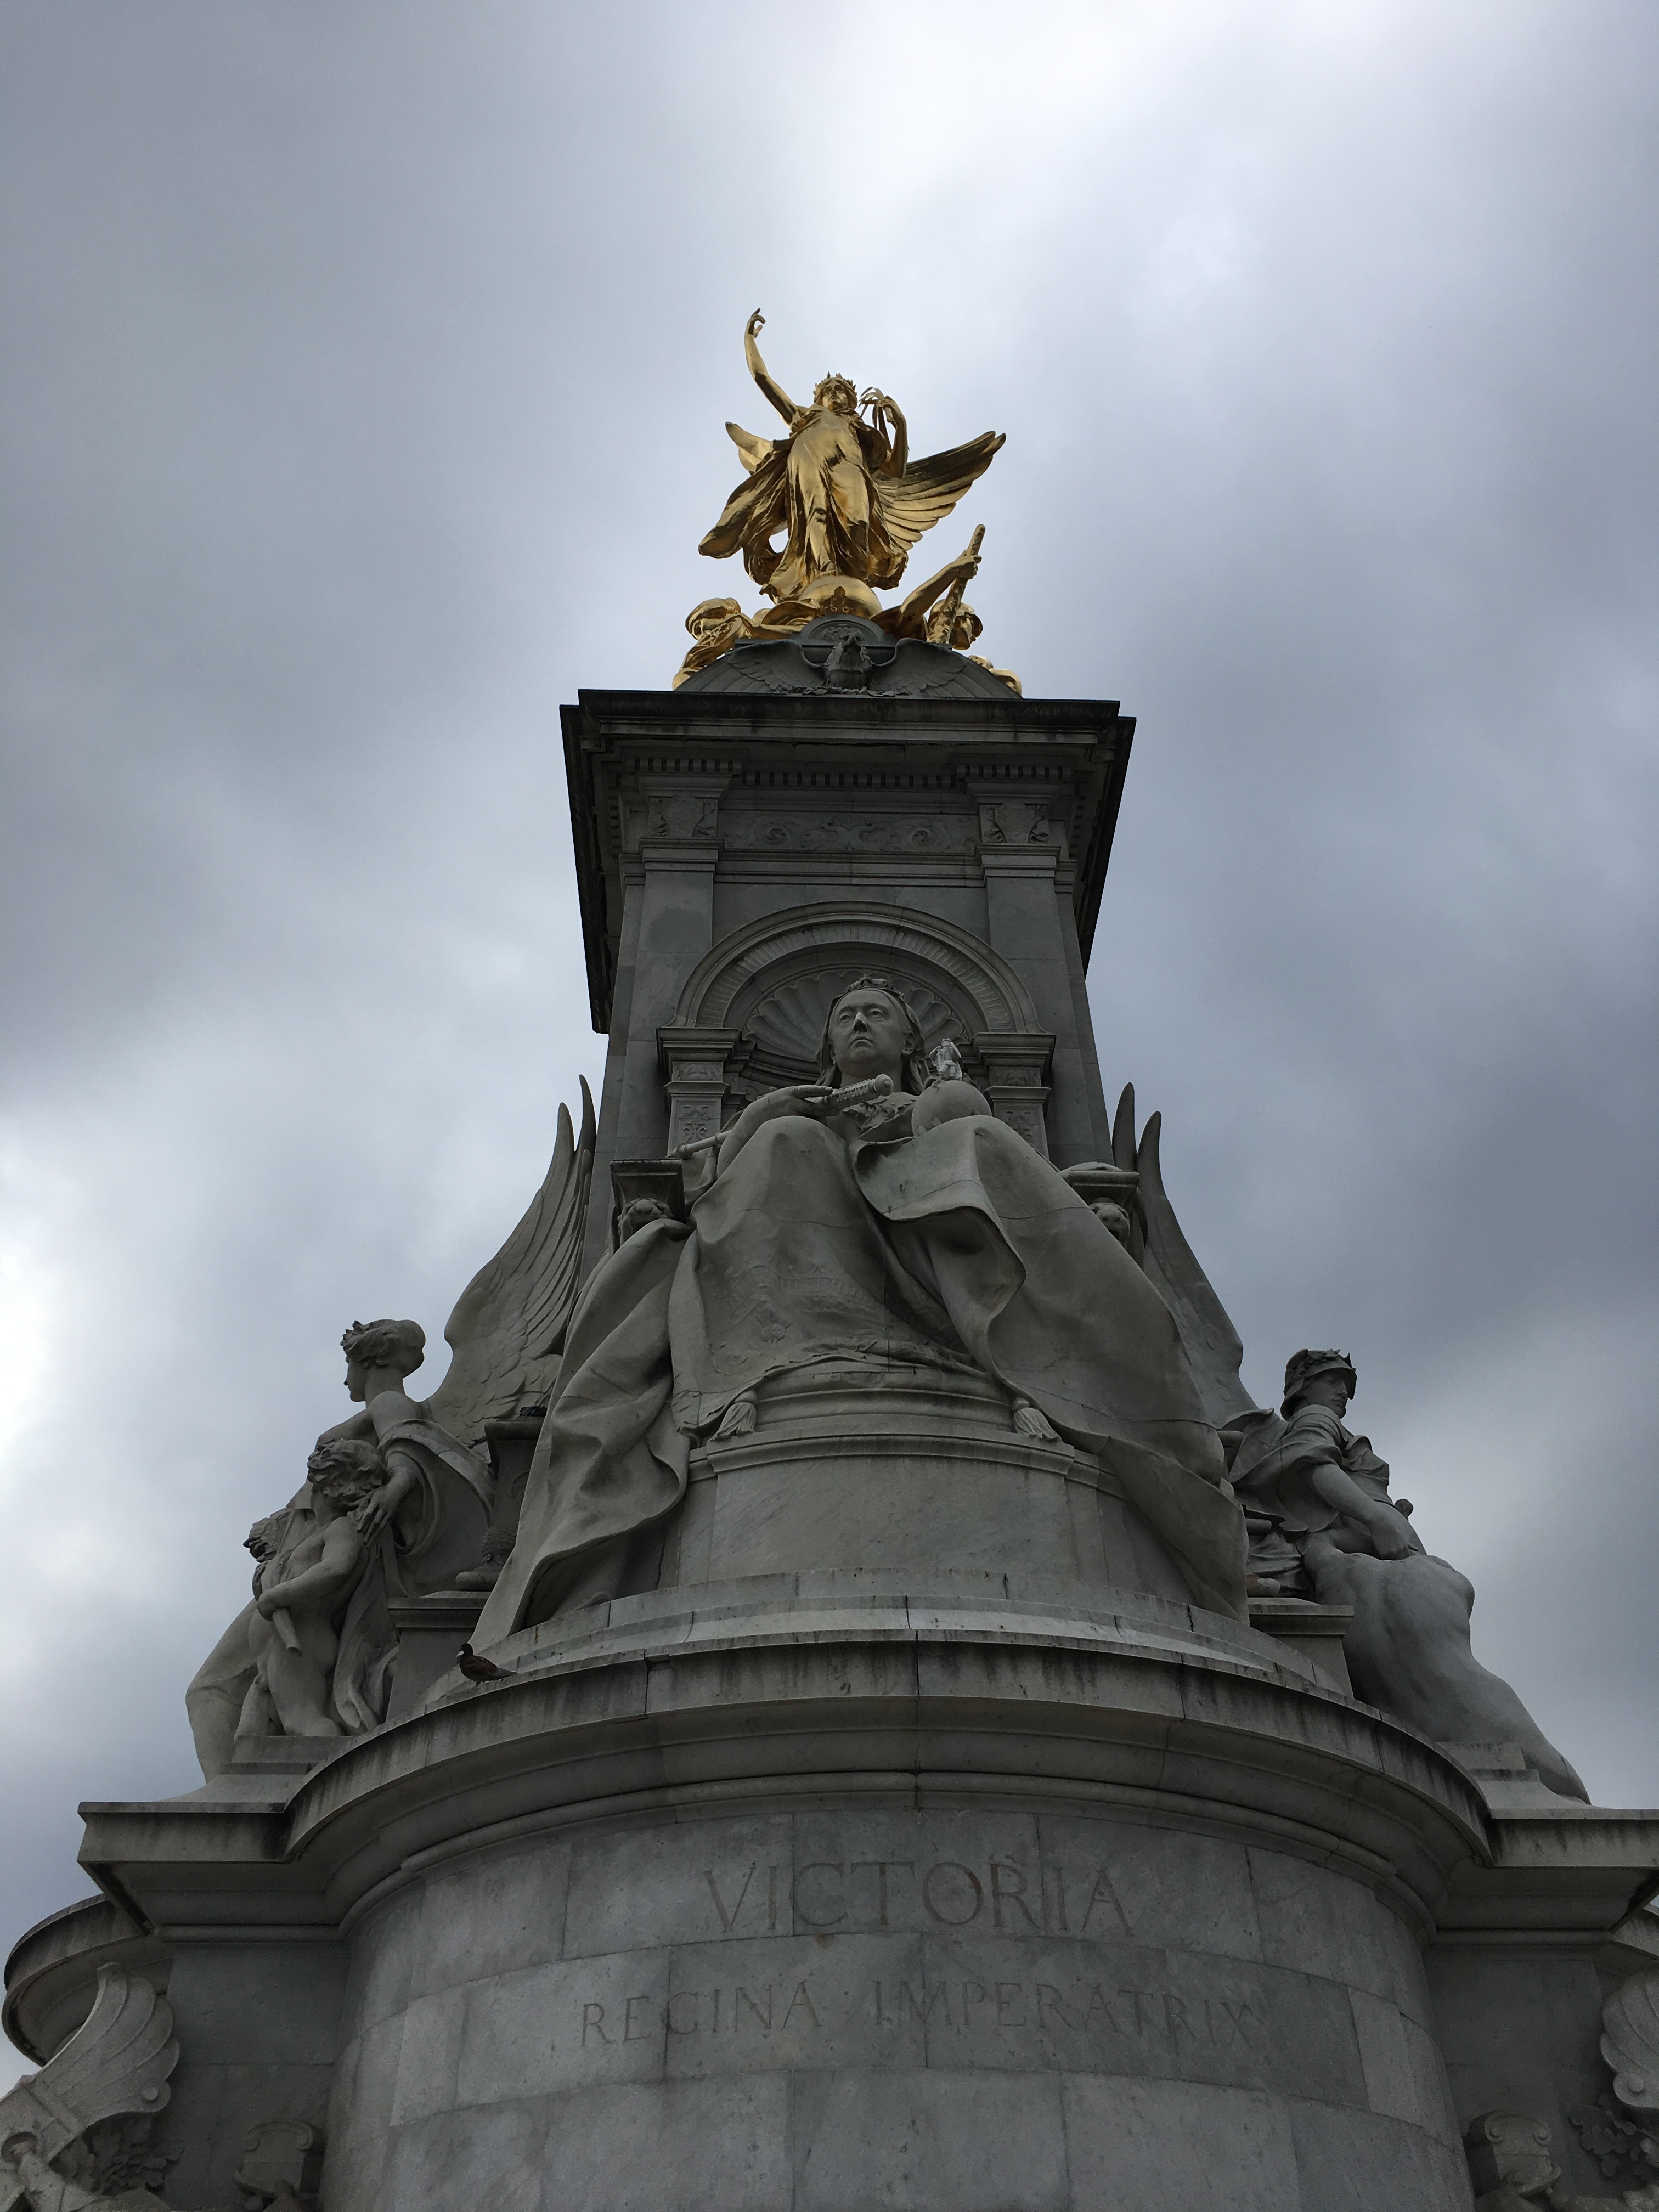
buckingham, palace, london, united kingdom, statue, monument, sculpture, landmark, memorial, architecture, classical sculpture, sky, national historic landmark, art, stock photography, stone carving, classical architecture, metal